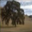
Label: oak_tree